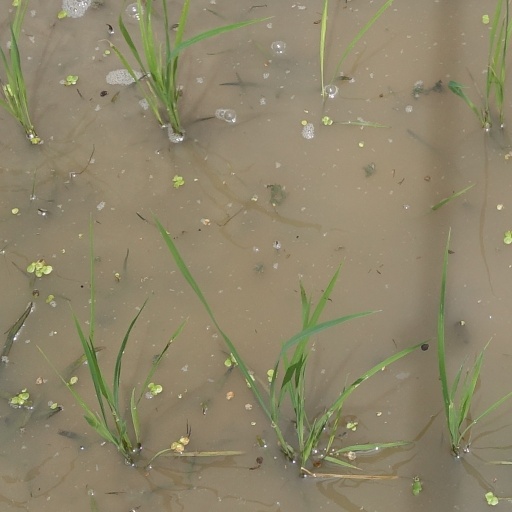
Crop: rice